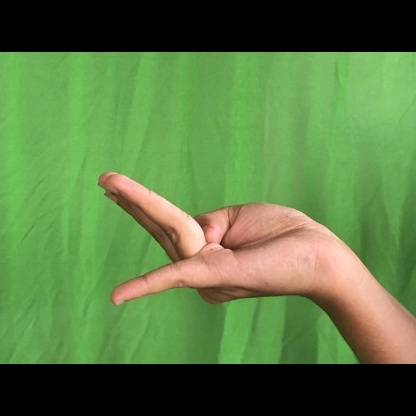
Mudra: Chaturam